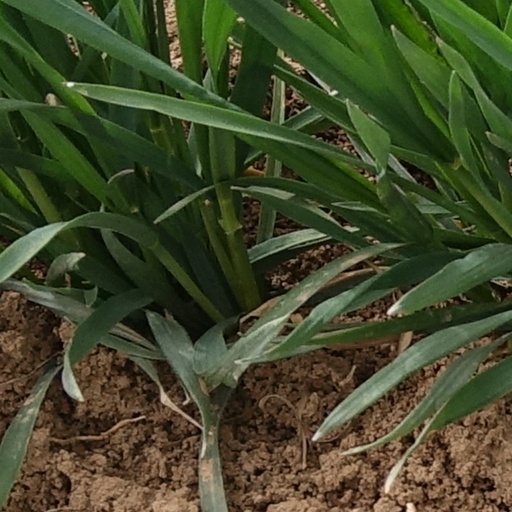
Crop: wheat